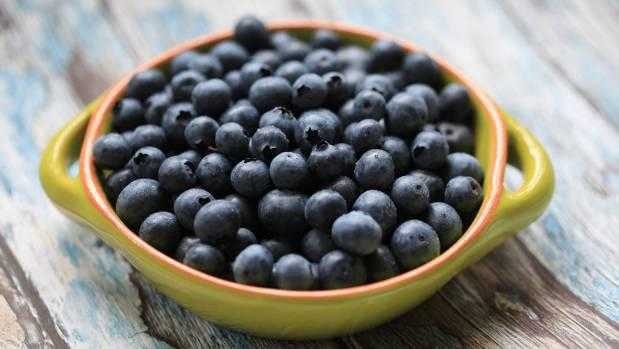
Label: Blueberry